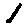
Label: 1